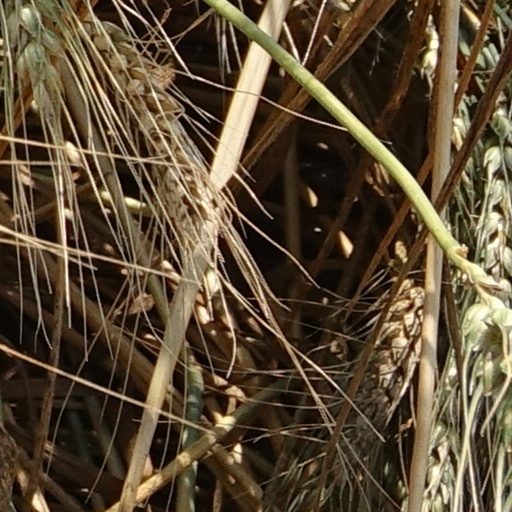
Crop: wheat